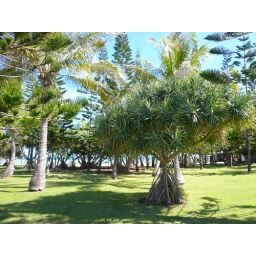
Pandanus tree and Pacific beach in Noumea, New Caledonia